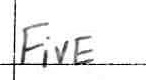
Label: five